Bishops' Bible

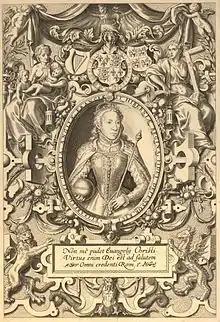
In this edition, Queen Elizabeth I is flanked by allegorical virtues of Faith and Charity; Elizabeth therefore represents Hope. Beneath the portrait is a Latin text from Romans 1:16.

The bishops deputed to revise the Apocrypha appear to have delivered very little, as the text in these books broadly reproduces that of the Great Bible. As the Apocrypha of the Great Bible was translated from the Latin Vulgate, the Bishops' Bible cannot strictly claim to have been entirely translated from the original tongues.